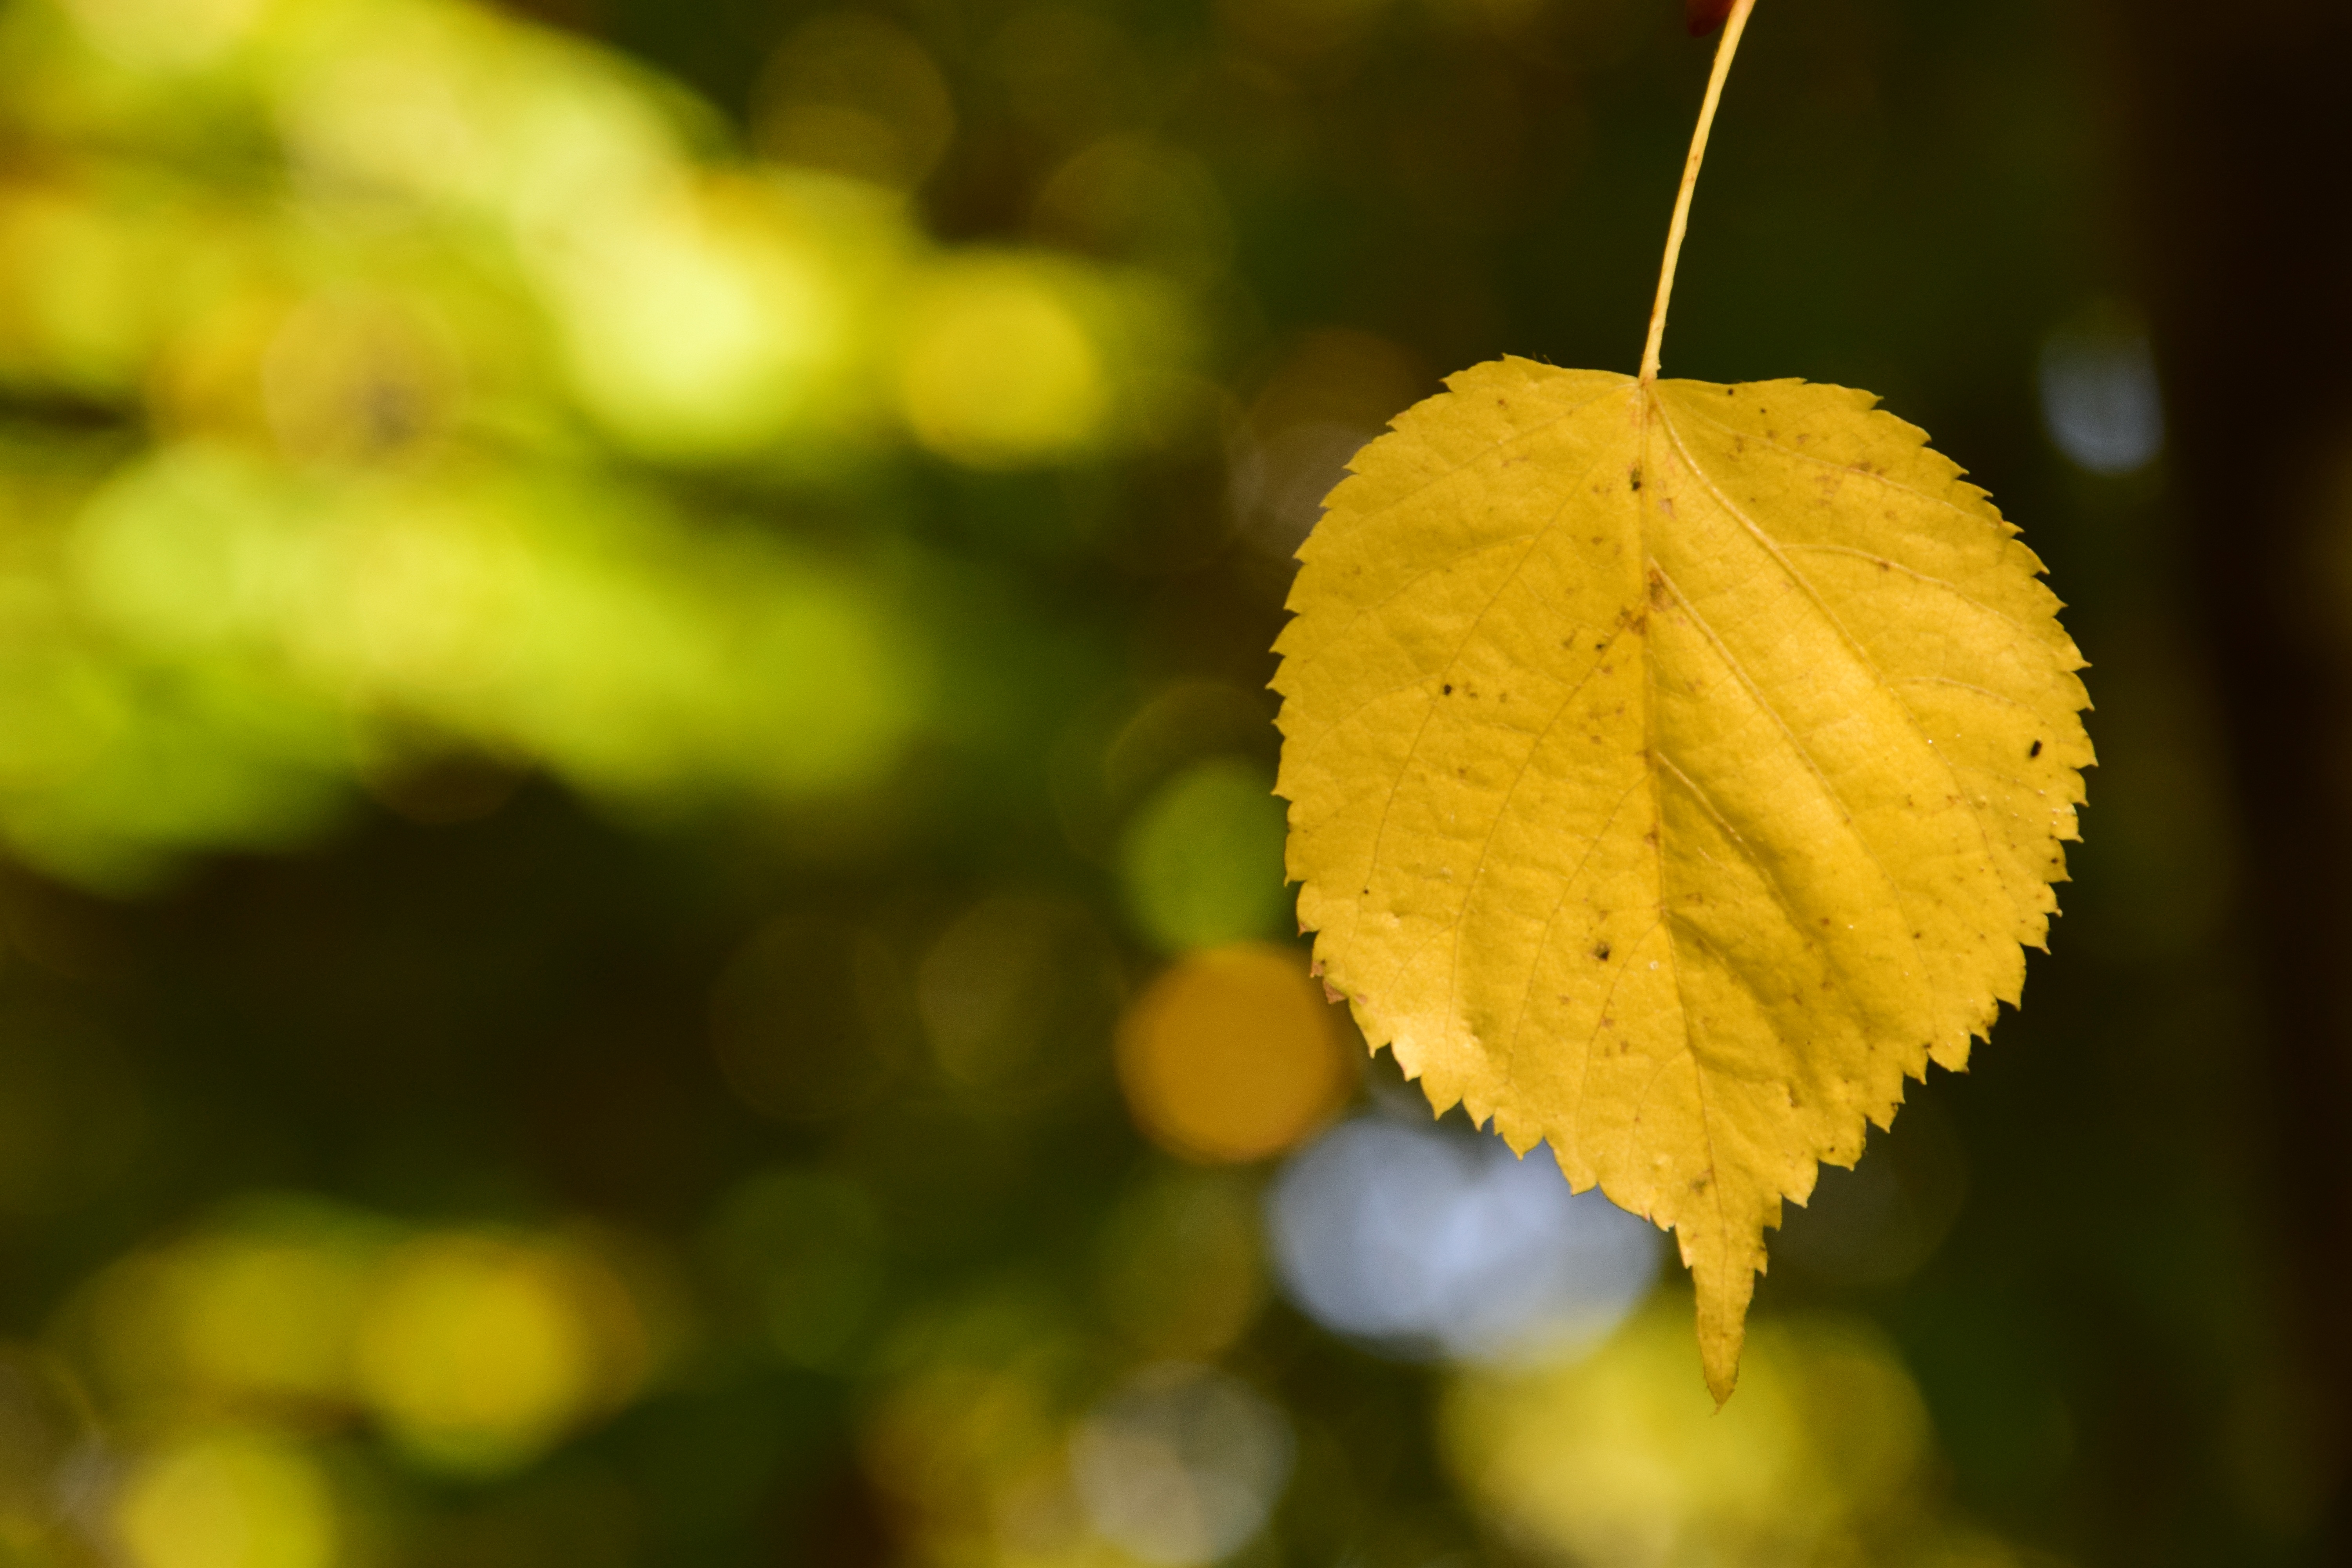
tree, nature, branch, blossom, plant, photography, sunlight, leaf, flower, green, produce, autumn, botany, colorful, yellow, close, flora, season, close up, leaves, fall foliage, leaves in the autumn, yellow sheet, macro photography, flowering plant, maidenhair tree, lights game, plant stem, woody plant, land plant